Anti-Polish sentiment

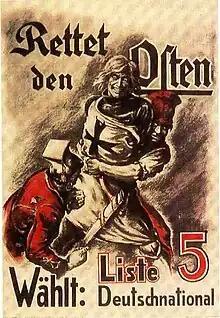
A German National People's Party poster from 1920 showing a Teutonic knight being attacked by Poles and socialists as the caption reads "Save the East"

After Poland regained its independence as the Second Republic at the end of World War I, the question of new Polish borders could not have been easily settled against the will of her former long-term occupiers. Poles continued to be persecuted in the disputed territories, especially in Silesia. The German campaign of discrimination contributed to the Silesian Uprisings, where Polish workers were openly threatened with losing their jobs and pensions if they voted for Poland in the Upper Silesia plebiscite.